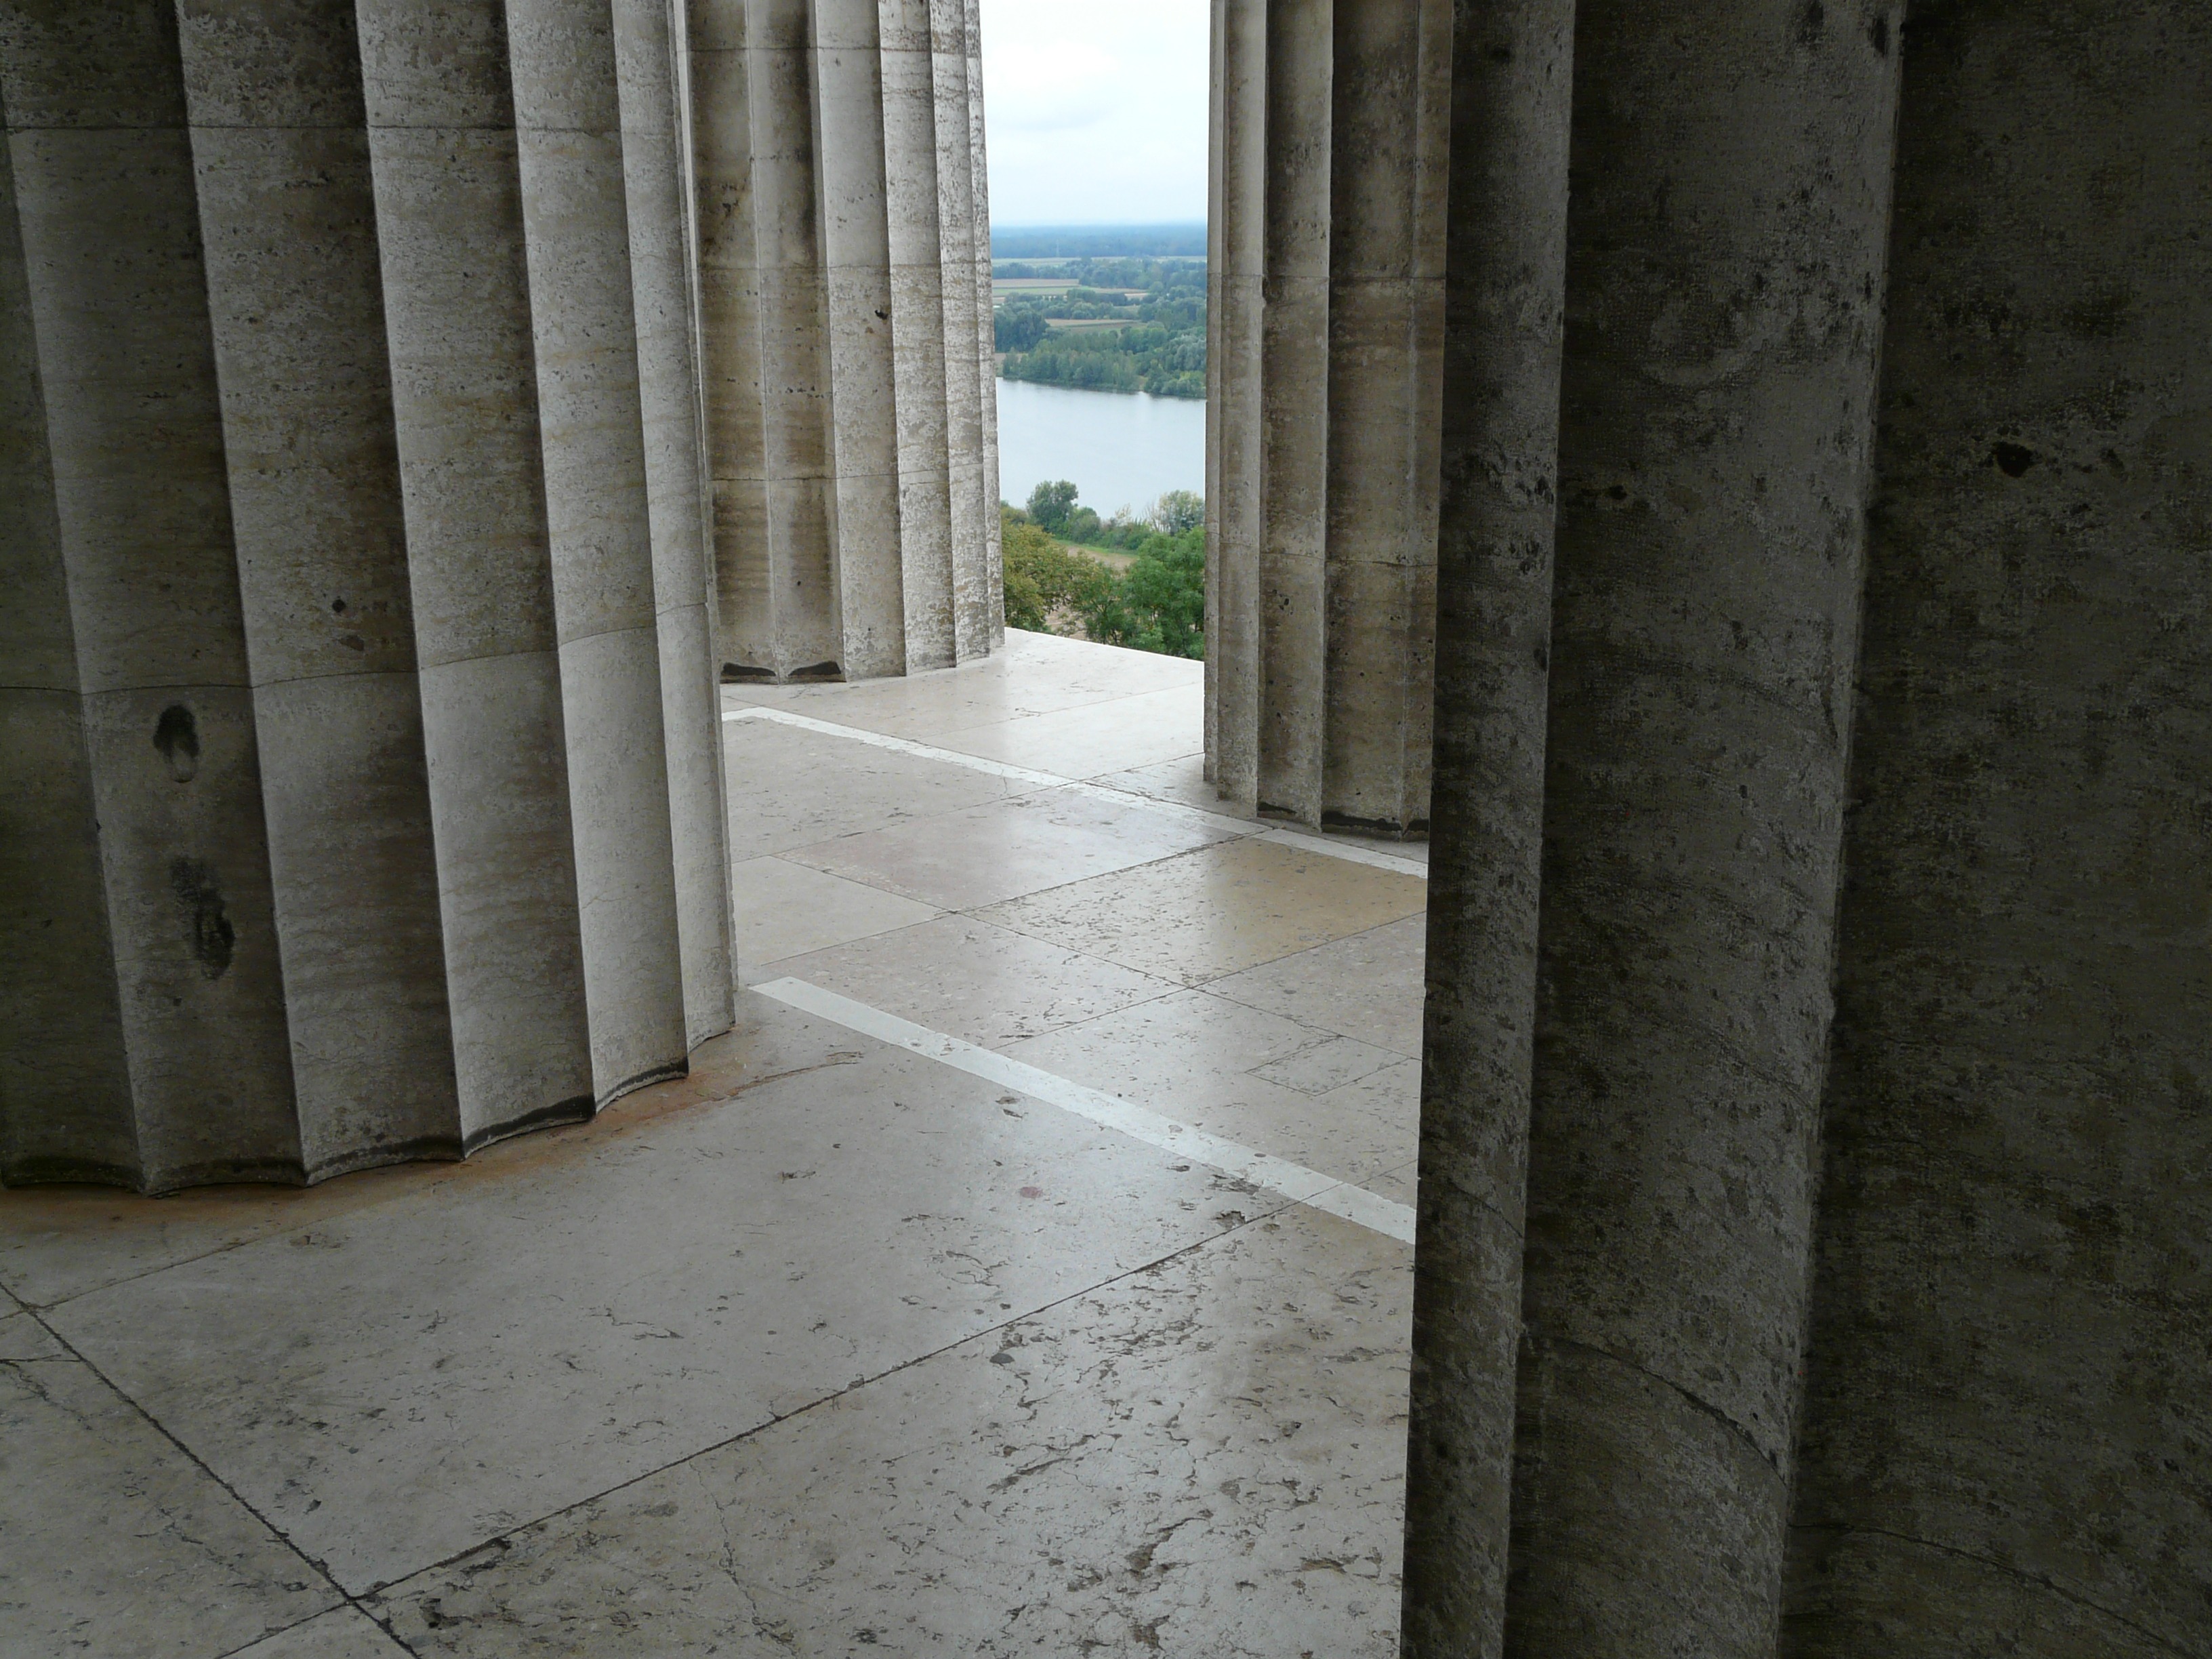
mountain, architecture, structure, wood, hill, view, building, wall, column, interior design, memorial, danube, temple, outlook, labyrinth, arcade, large, columnar, powerful, enormous, walhalla, flooring, impressive, ancient history, donaustauf, ludwig i, hall of the fallen